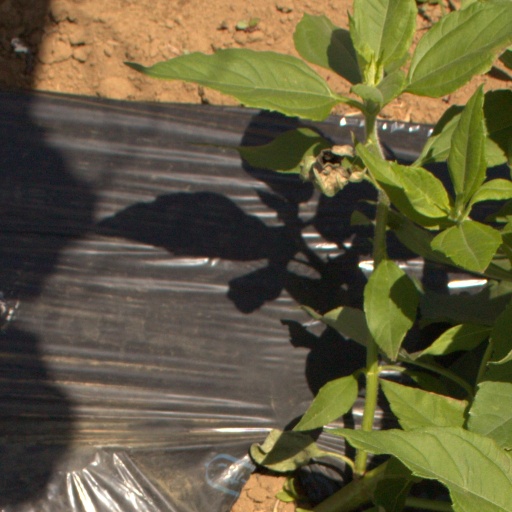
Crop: Jerusalem artichoke